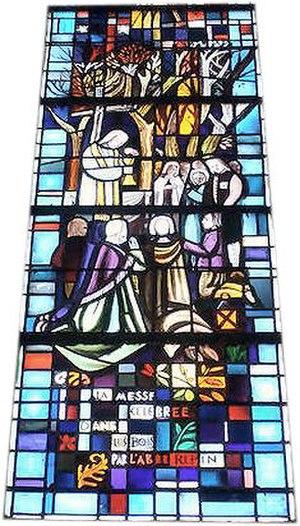
Guillaume Repin est un bienheureux français, né à Thouarcé le 26 août 1709 et guillotiné à Angers le 2 janvier 1794. Il est le doyen des 99 martyrs d'Angers.